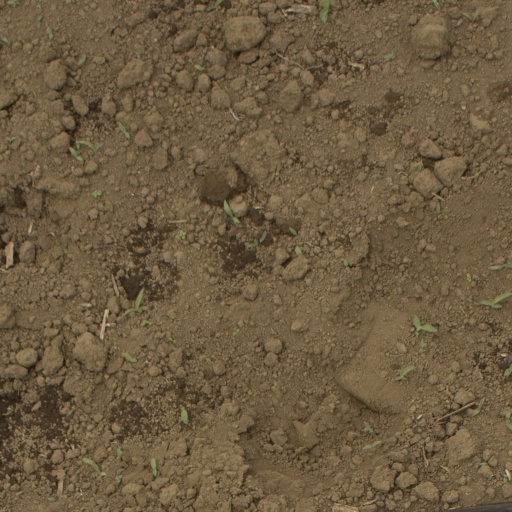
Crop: Jerusalem artichoke